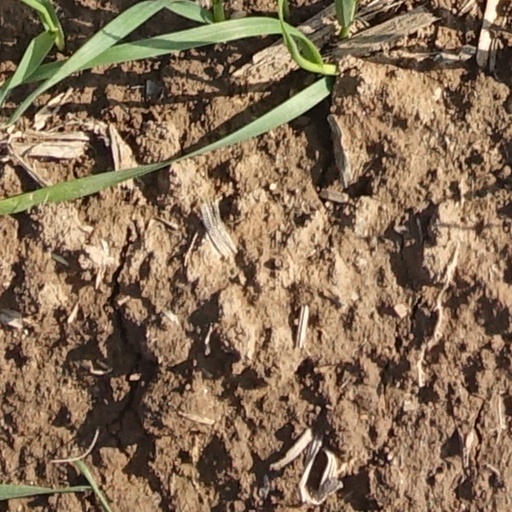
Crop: wheat